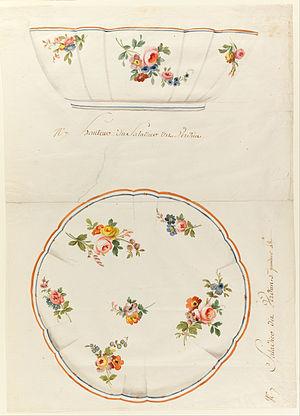
Un saladier est un récipient de grande taille utilisé pour servir la salade. On peut également l'utiliser, par exemple, pour battre des œufs en neige. Il peut être en terre cuite, faïence, cristal taillé ou, de nos jours, en verre ou en matières plastiques.